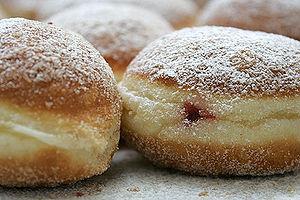
Boules de Berlin fraichement cuites